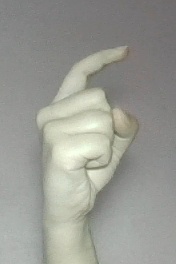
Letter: ra